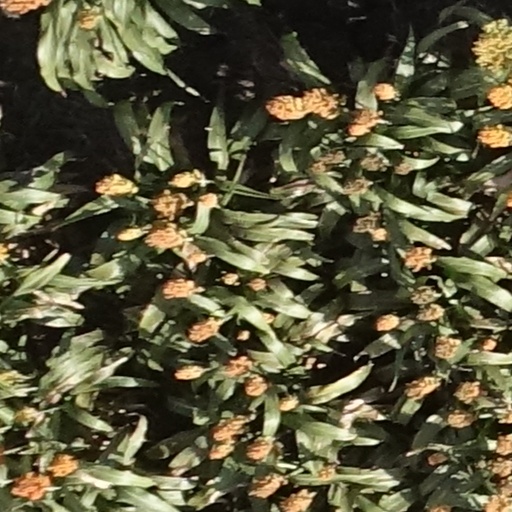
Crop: sorghum